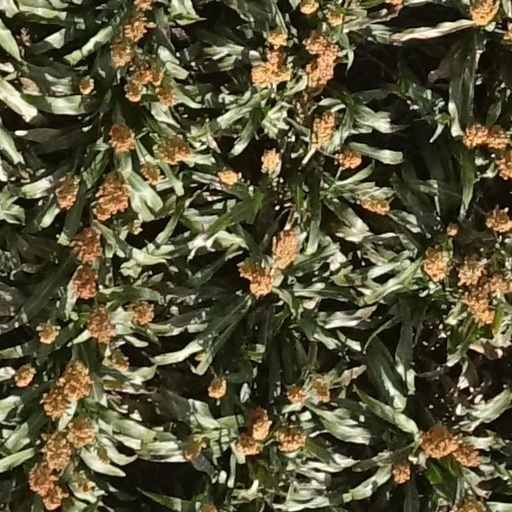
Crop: sorghum